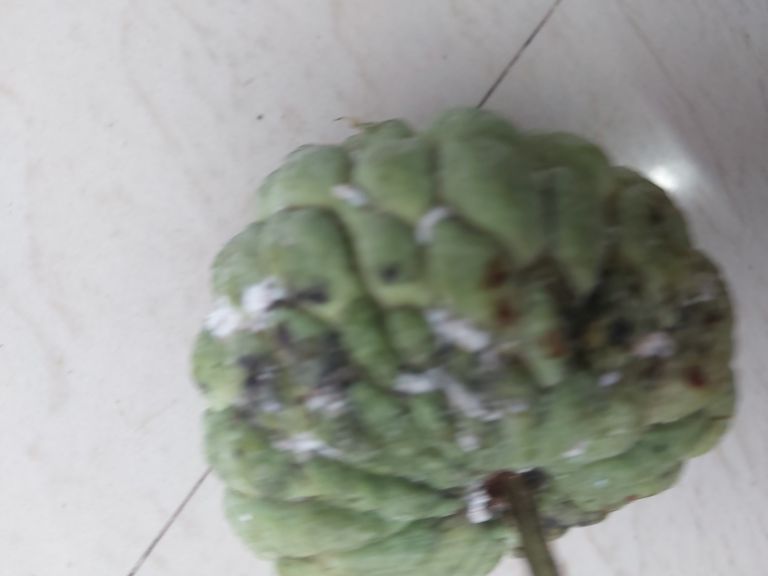
Disease label: Leaf spot on fruit